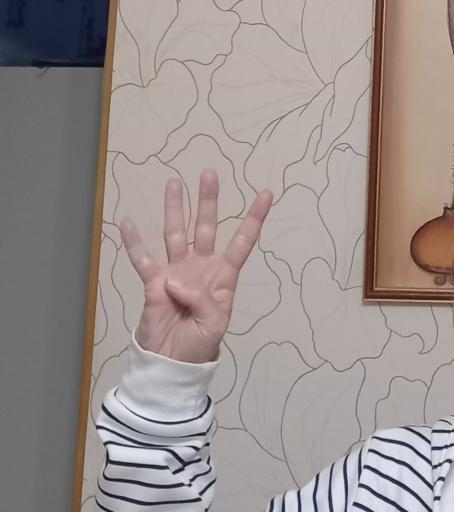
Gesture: four